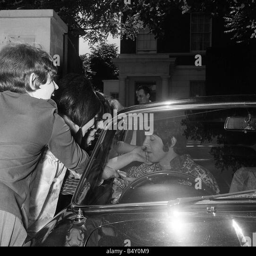
peace activist sitting in his car outside his home surrounded by fans on his 25th birthday